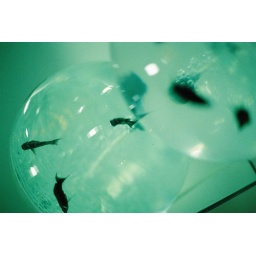
fish in the mirror